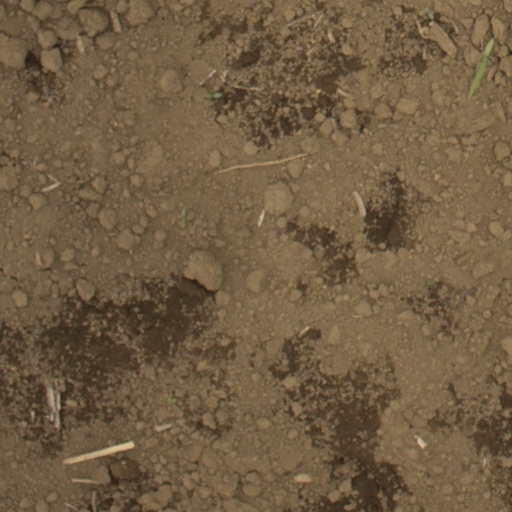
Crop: Jerusalem artichoke